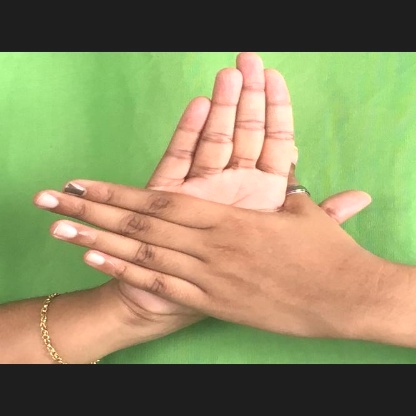
Mudra: Chakra